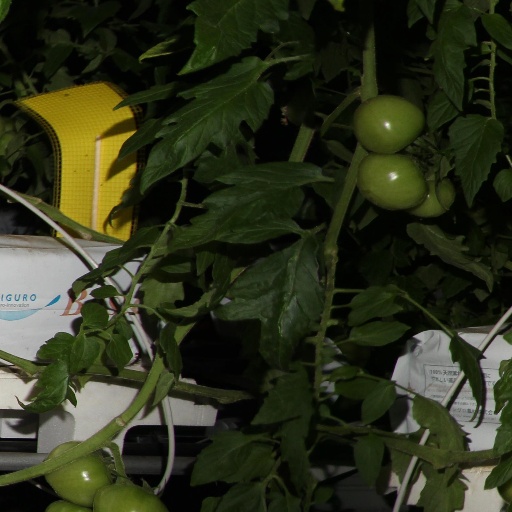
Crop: tomato